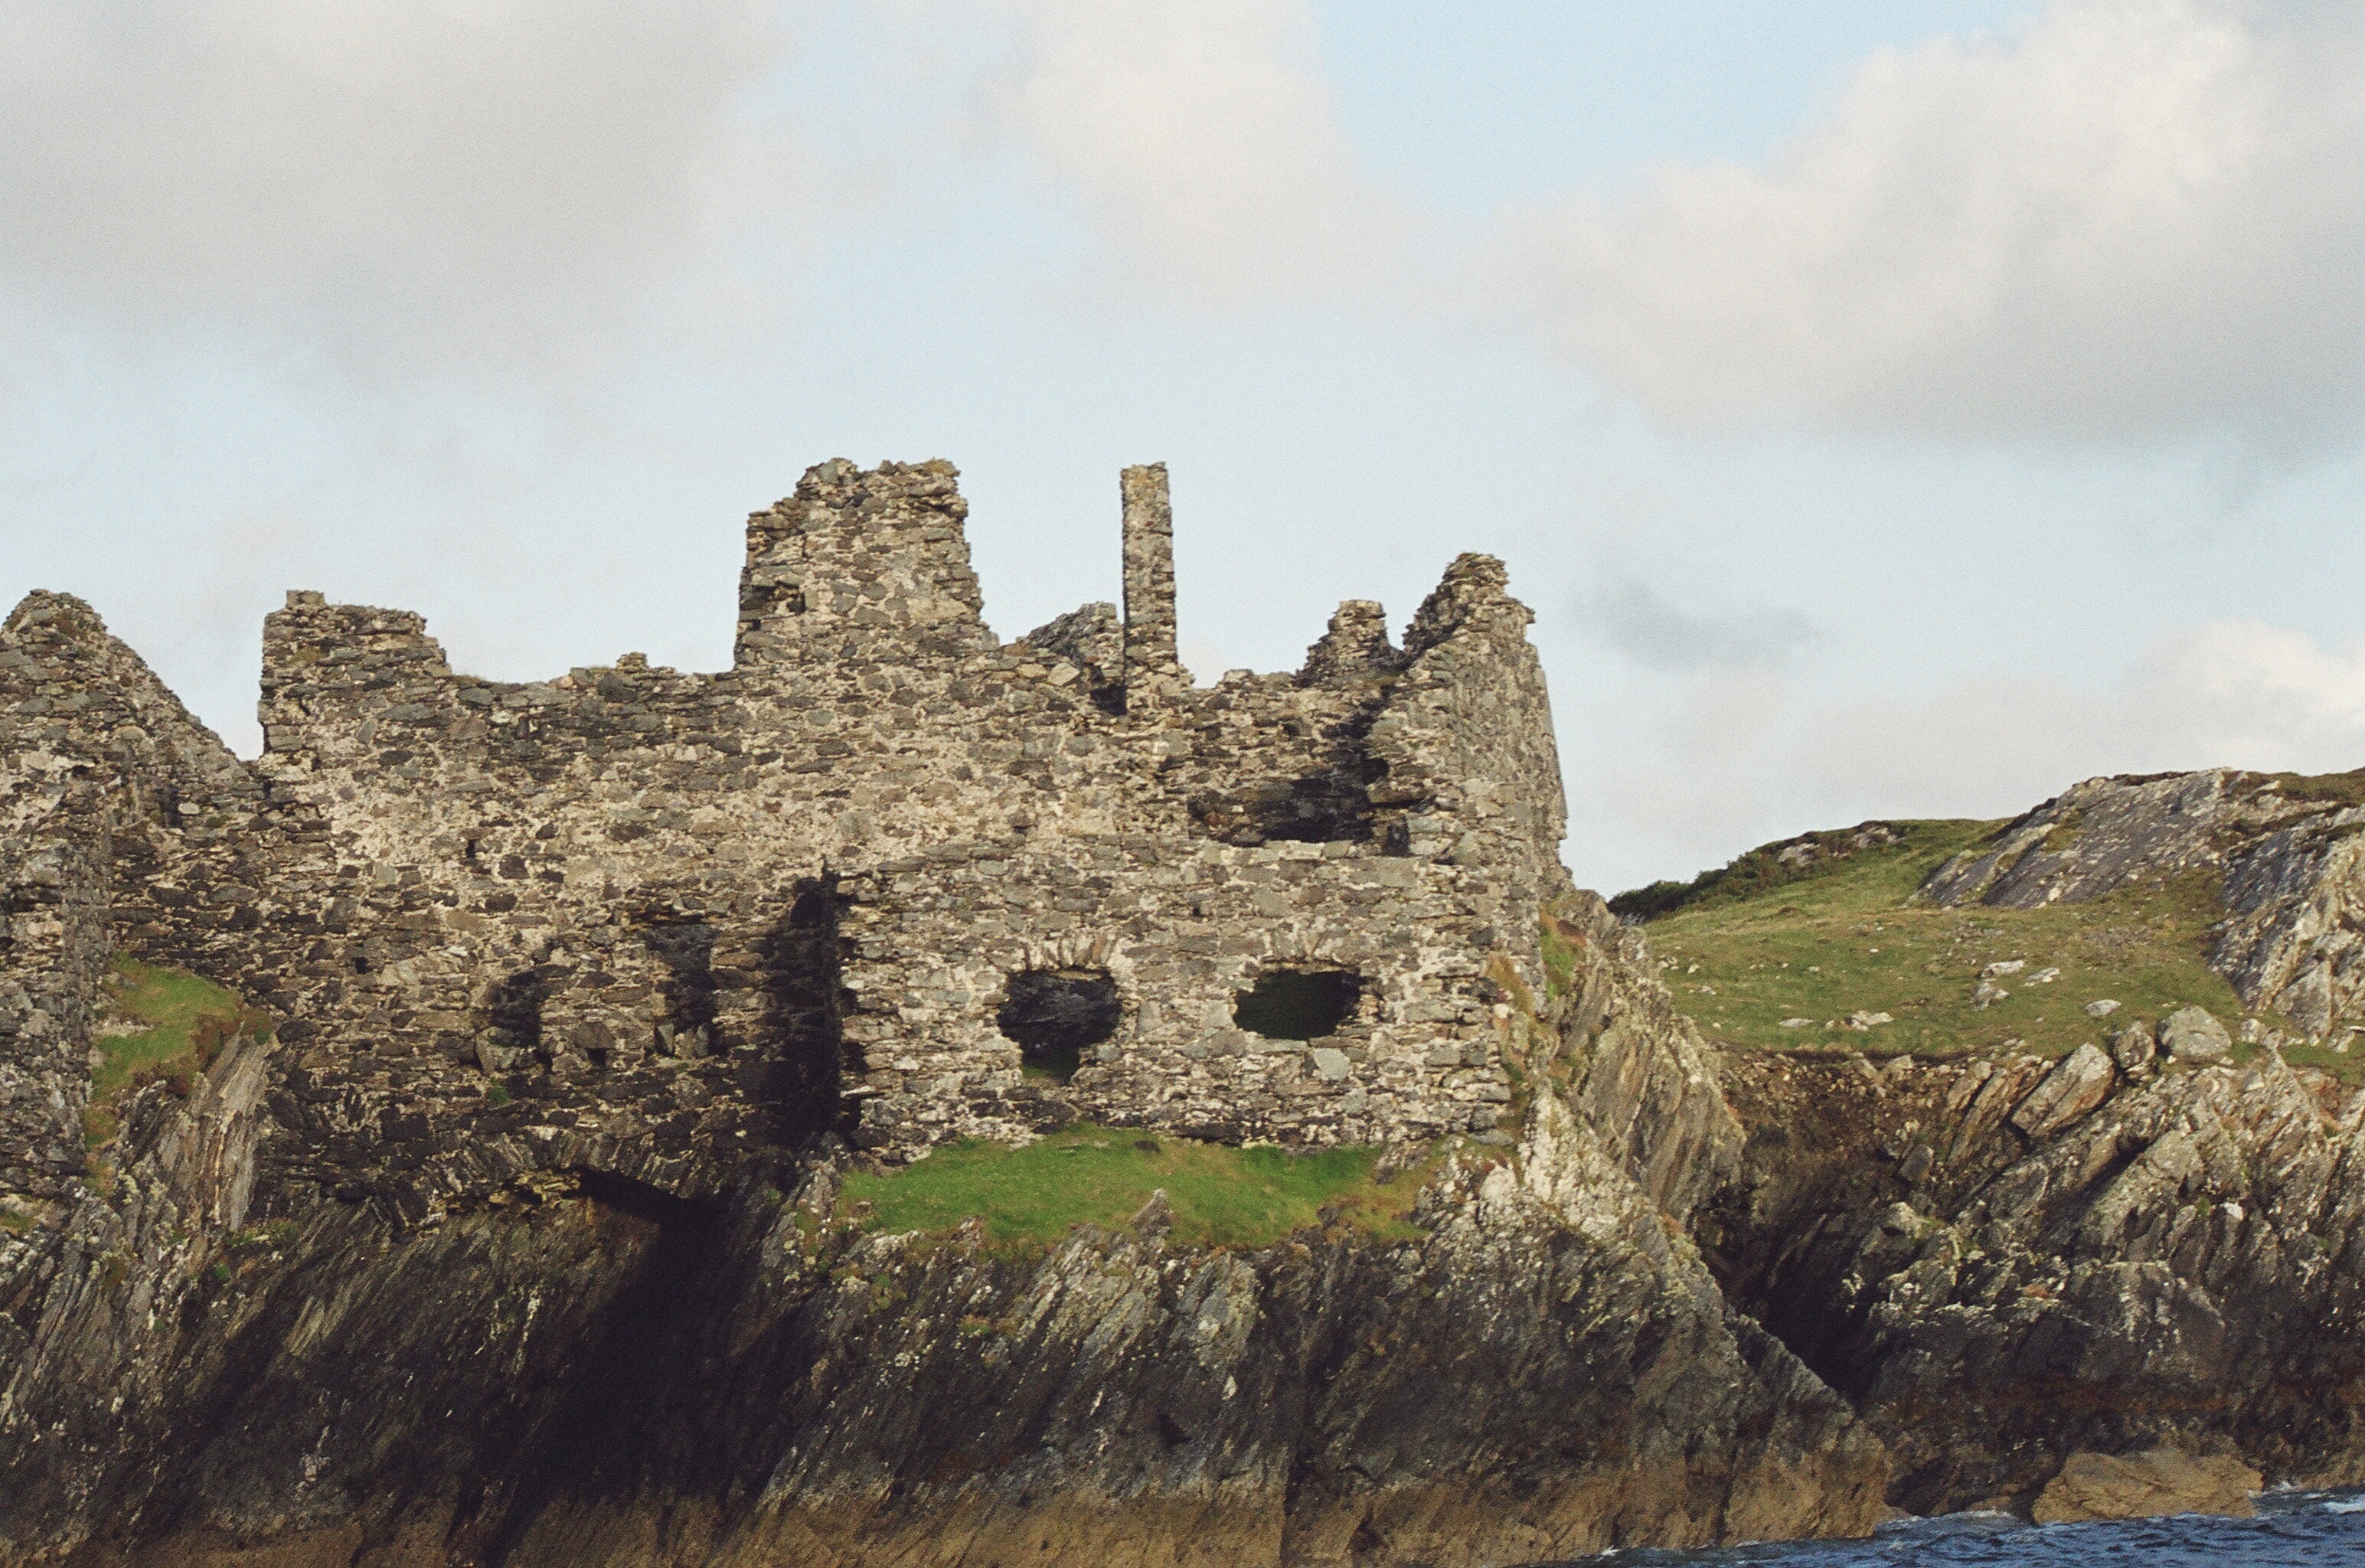
landscape, rock, hill, building, chateau, castle, fortification, ruins, monastery, rural area, ancient history, galway, inisboffin, crowmwell's fort